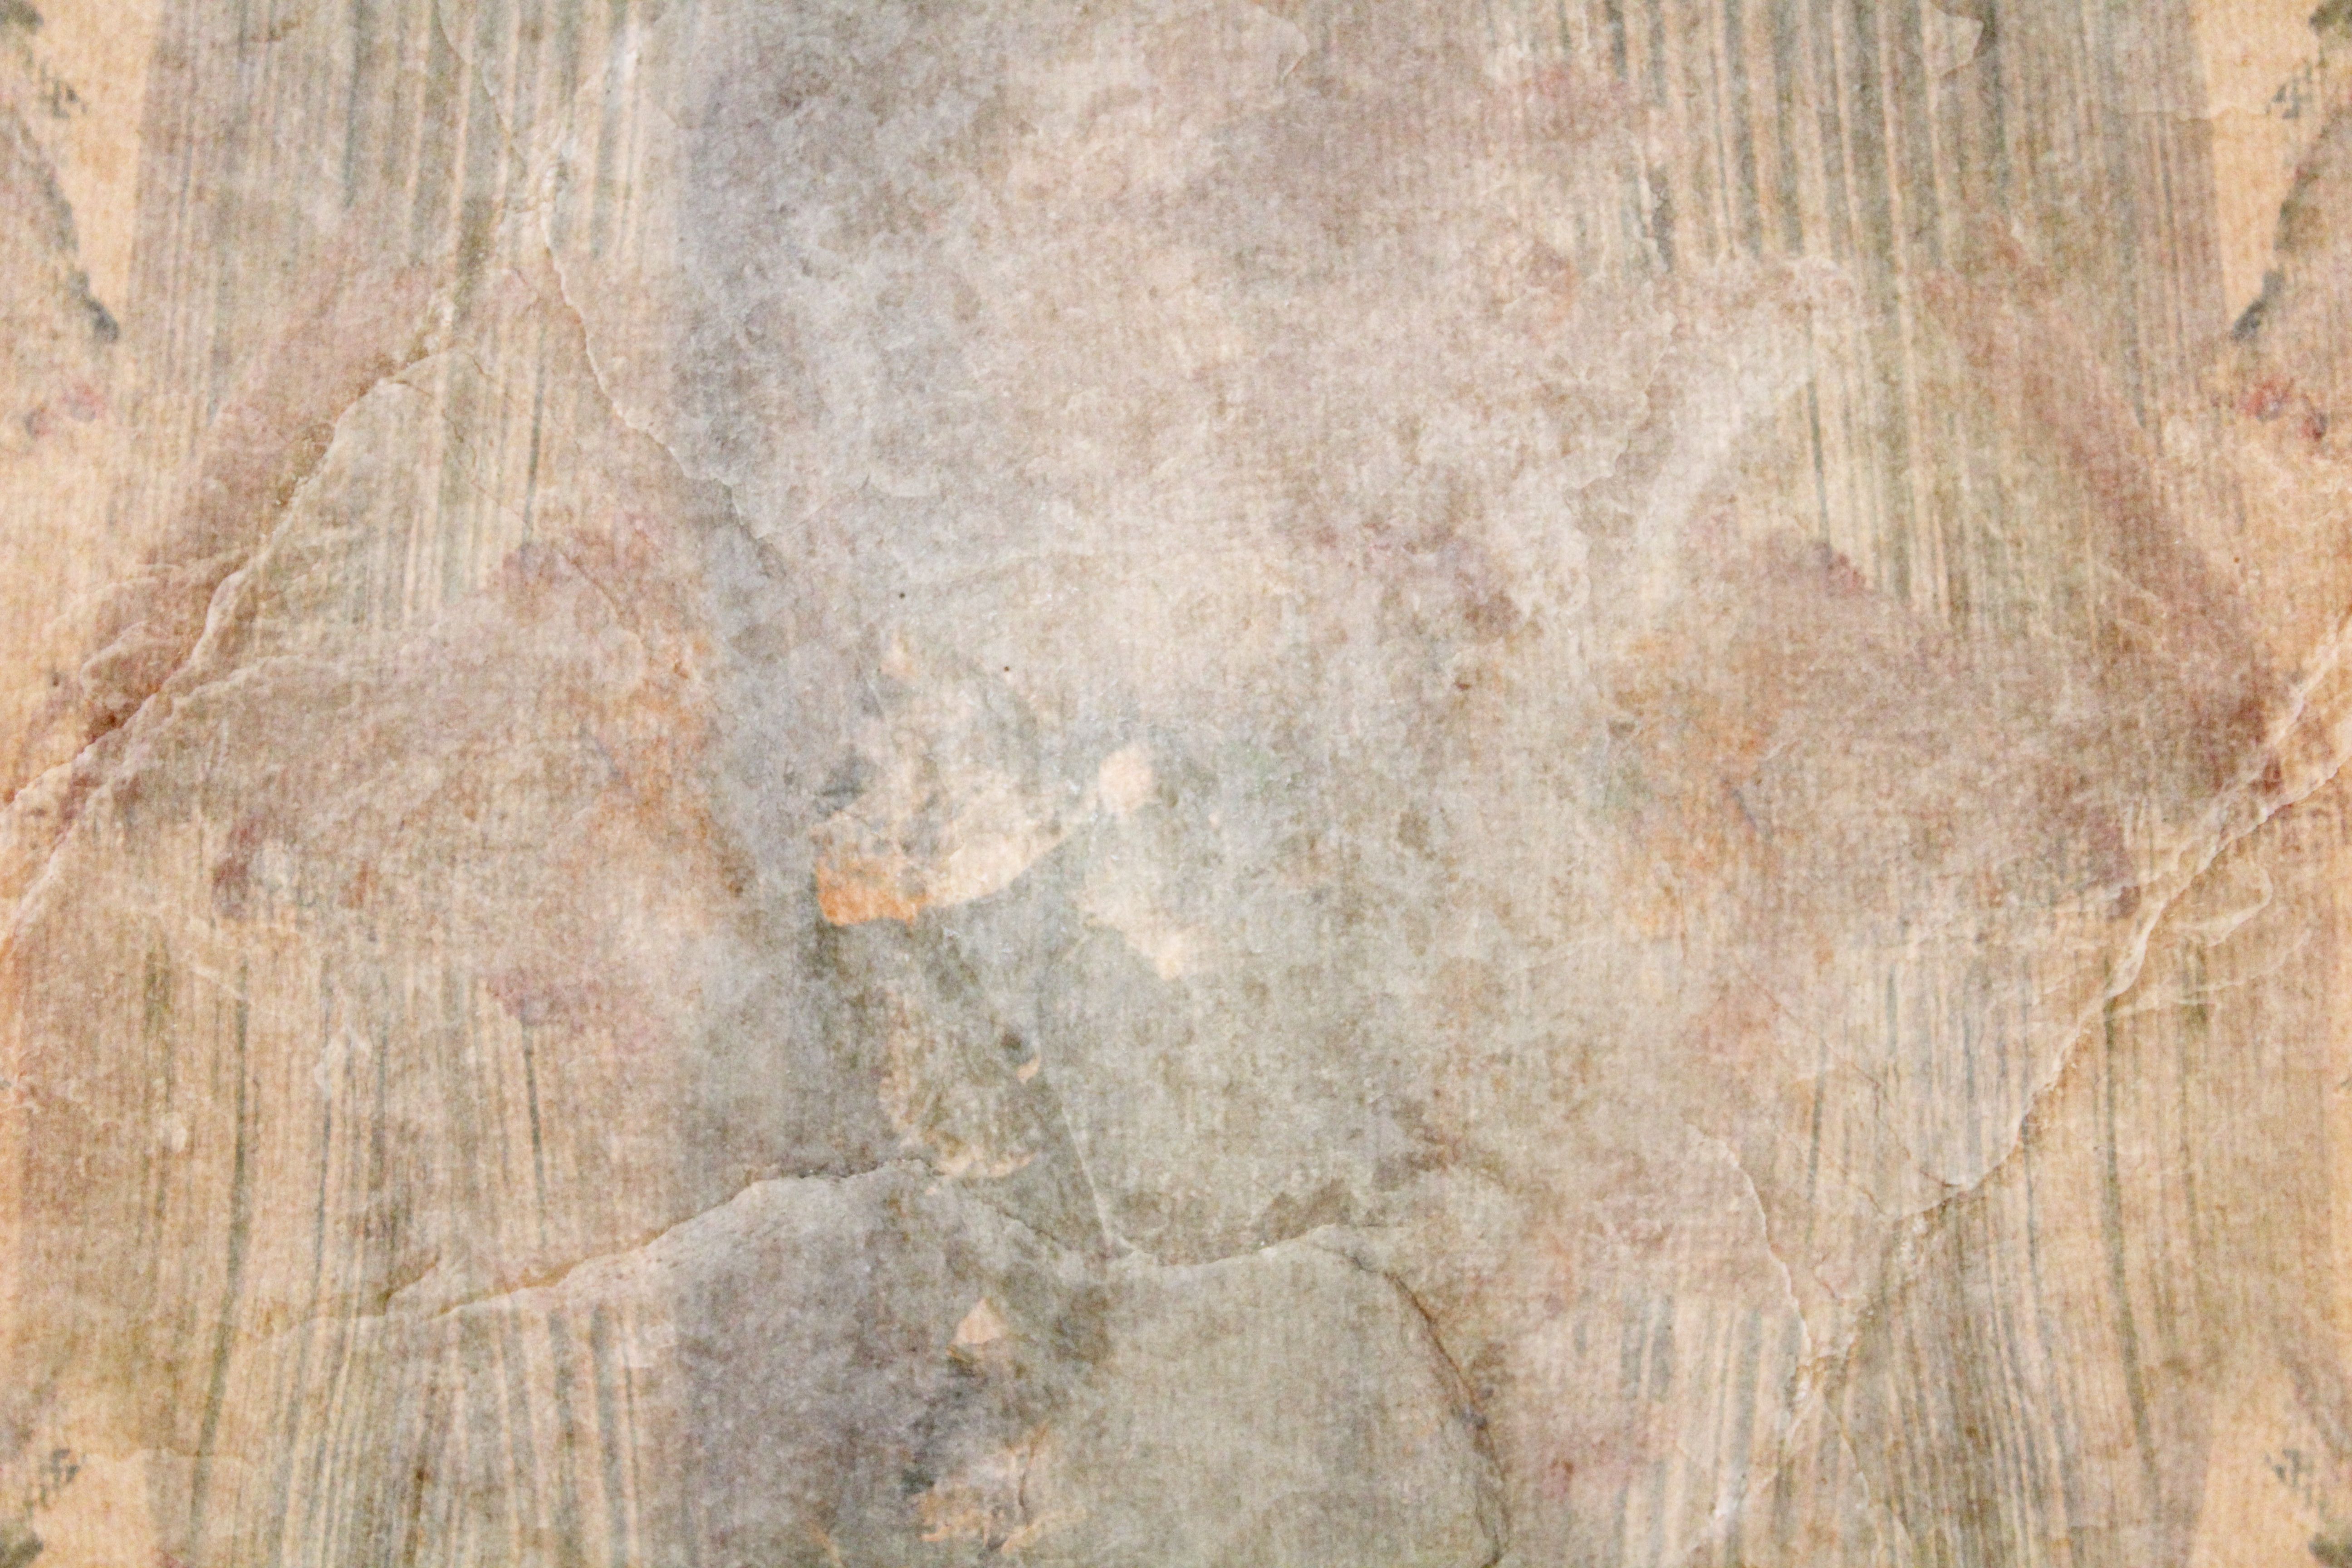
rock, wood, texture, floor, wall, soil, tile, material, free, hardwood, flooring, wood flooring, laminate flooring